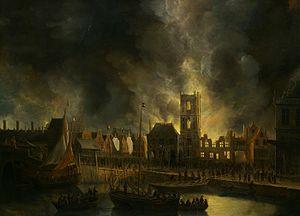
Jan Abrahamsz Beerstraaten, baptisé à Amsterdam le 1ᵉʳ mars 1622 et enterré à Amsterdam en juillet 1666, est un peintre néerlandais du siècle d'or, connu pour ses marines.